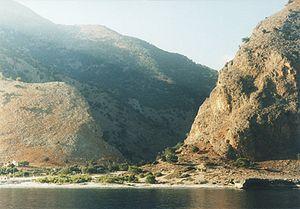
Les gorges de Samaria sont situées à l'ouest de l'île de Crète, dans le massif des Montagnes Blanches. Elles font partie des parcs nationaux de Grèce et sont reconnues en tant que réserve de biosphère par l'UNESCO depuis 1981.